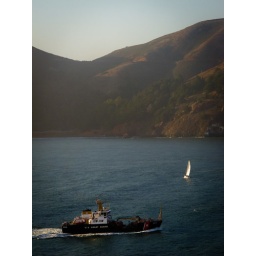
ships in golden gate